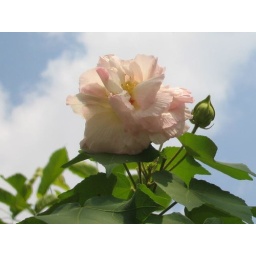
The 'Rose of Sharon' / Hibiscus mutabilis blooms in white in the morning, turns dark pink in late afternoon.